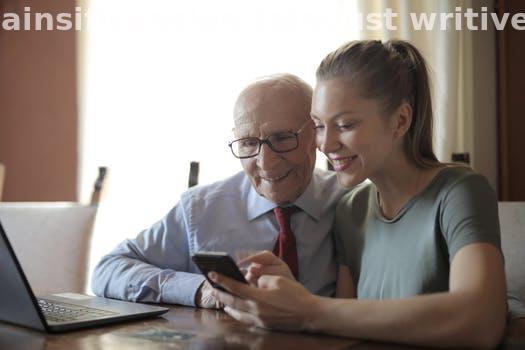
Label: Watermark